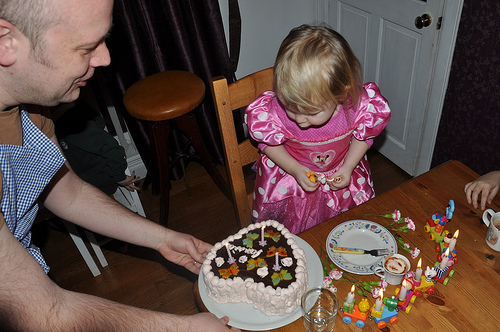
question: どれくらい人数の人間が写っていますか？
answer: 4人

question: テーブルの上に並んでいるおもちゃは何ですか？
answer: 汽車

question: 汽車の上に何が載っていますか？
answer: ろうそく

question: 子供のドレスの色は何ですか？
answer: ピンク色

question: 子供は何を見ていますか？
answer: ケーキ

question: ケーキの形は何ですか？
answer: ハート形

question: 汽車のおもちゃはいくつありますか？
answer: ７両

question: ケーキの上にろうそくは何本立っていますか？
answer: ３本